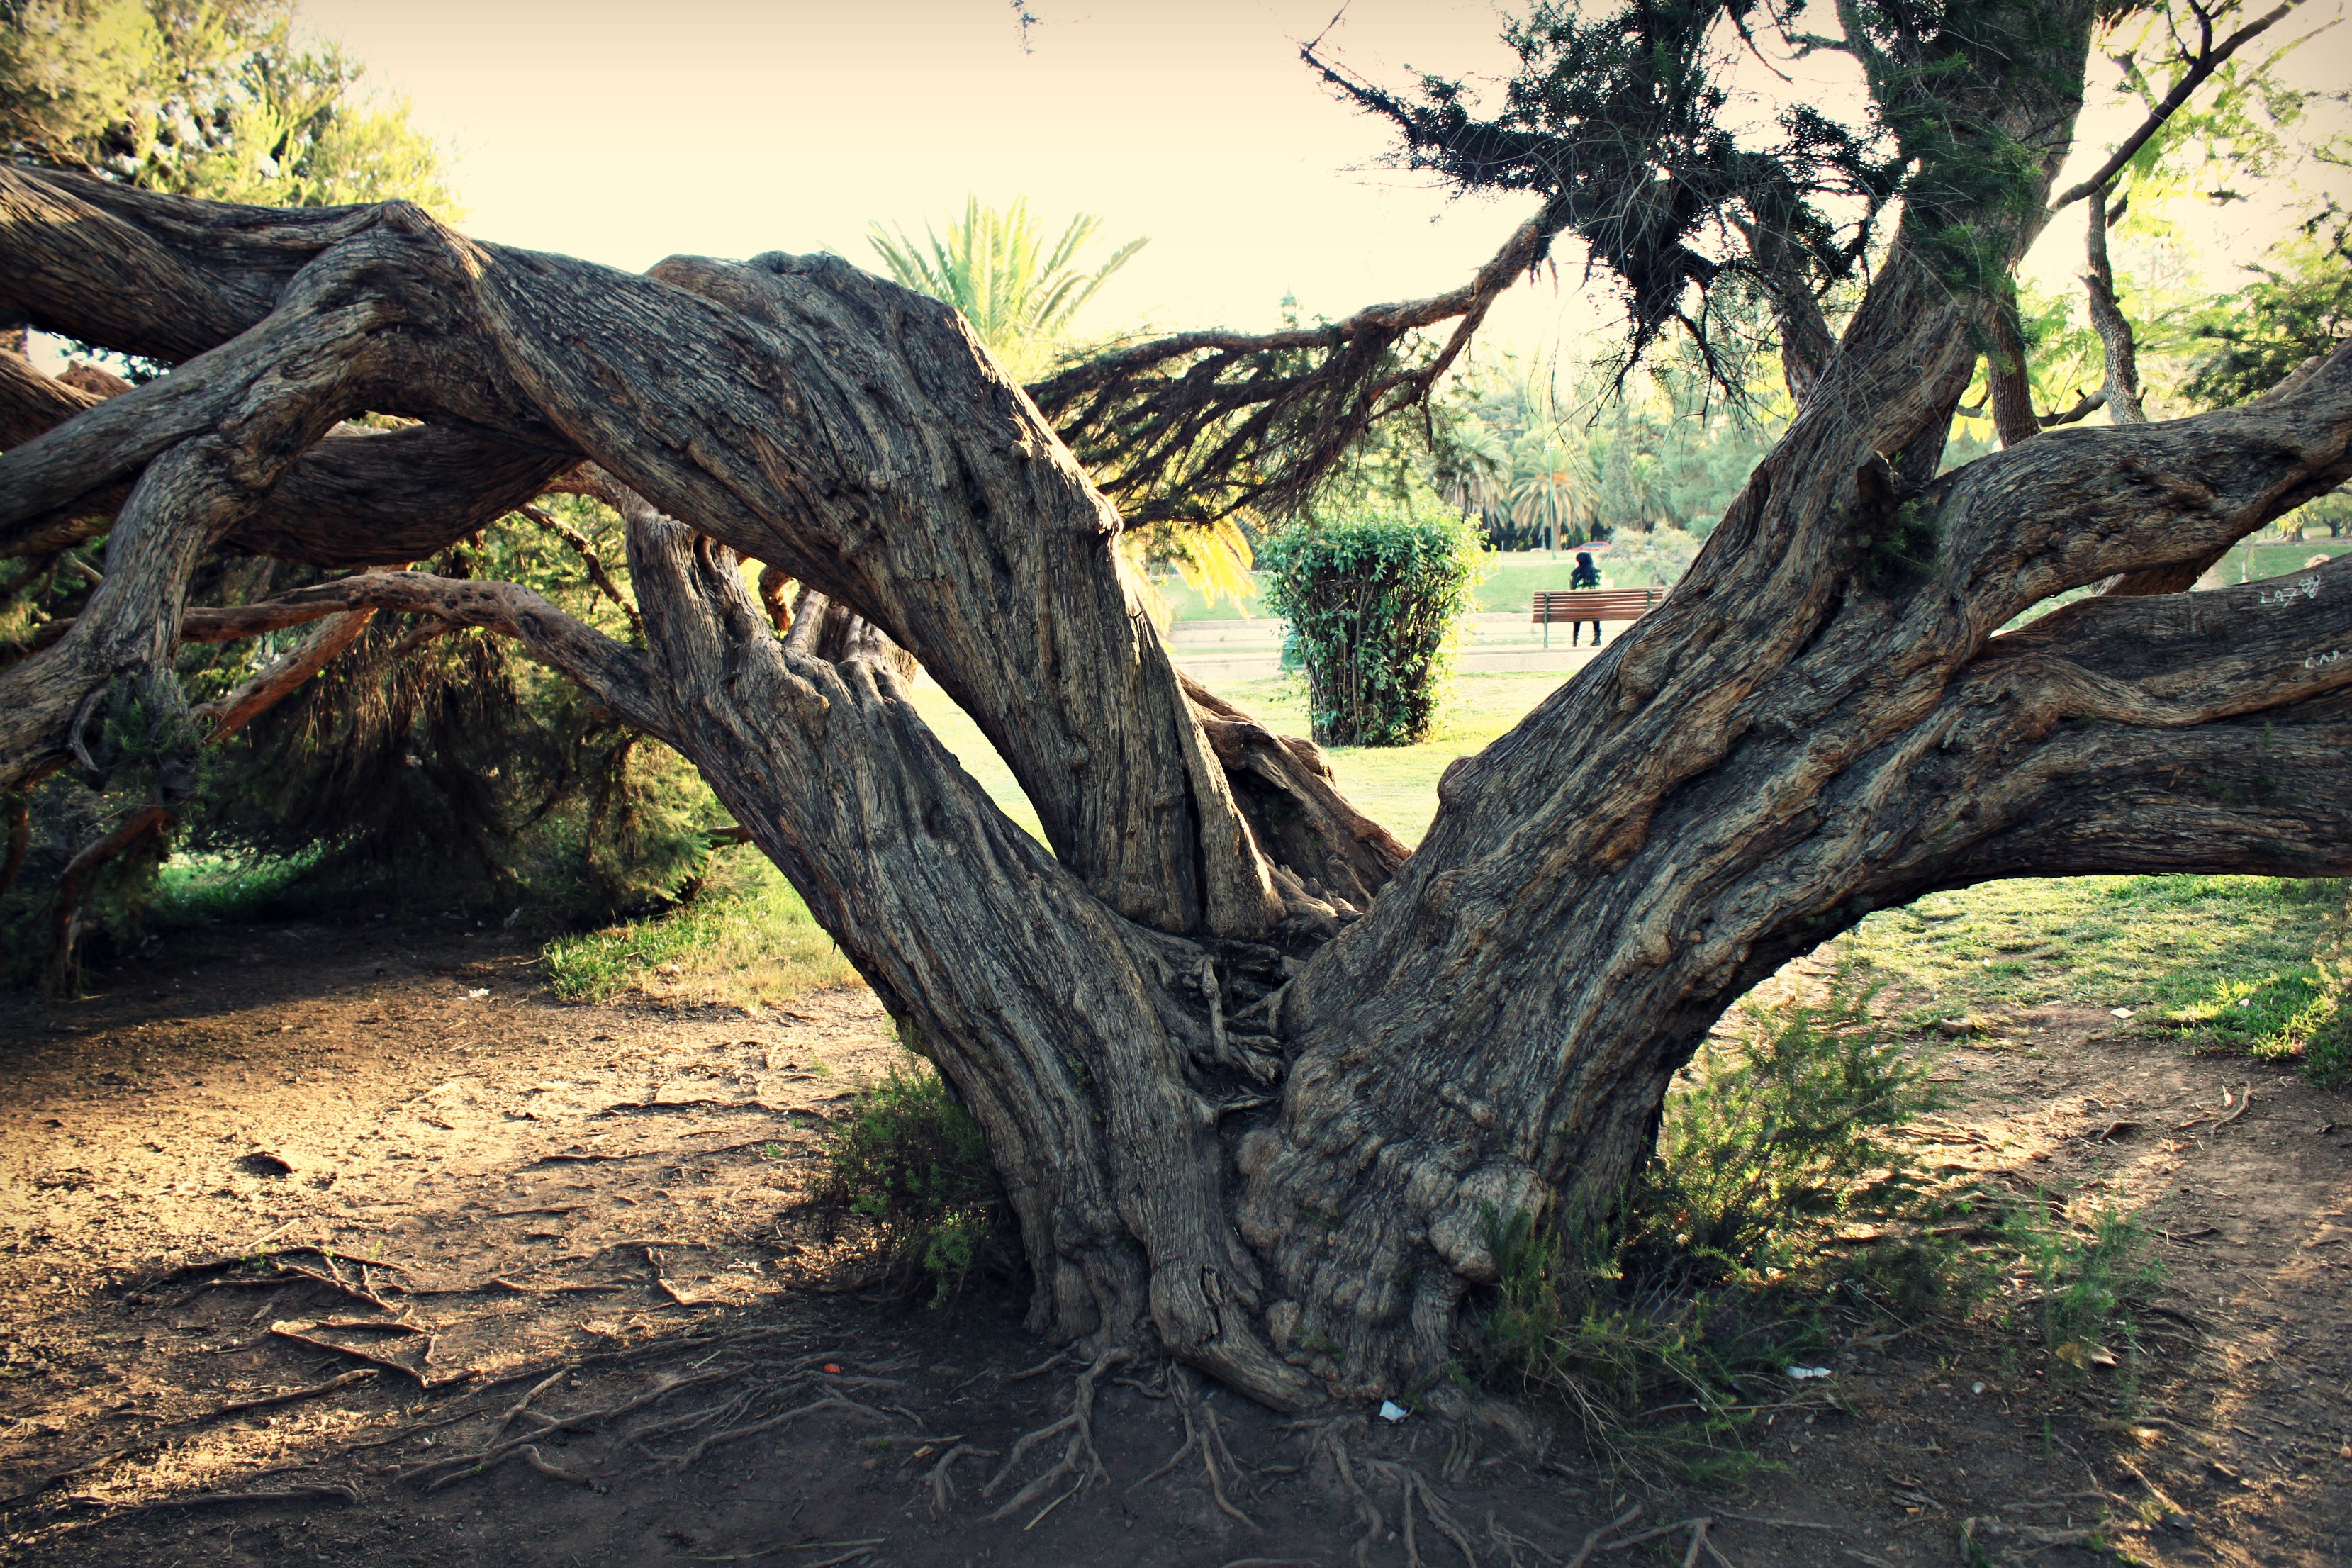
tree, nature, forest, branch, plant, wood, leaf, flower, trunk, bark, green, botany, flora, root, woodland, plant stem, woody plant, land plant